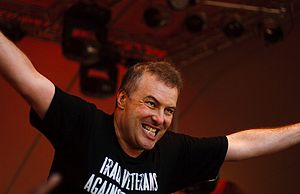
Green Party of the United States / Valgte kandidater
Musikeren Jello Biafra har flere gange stillet op som kandidat for partiet, herunder til præsidentposten i 2000.
Green Party of the United States eller blot Green Party er et amerikansk nationalt politisk parti grundlagt i 1984 som en sammenslutning af grønne partier i de enkelte delstater. Ved sammenslutningen blev Green Party of the United States det primære grønne parti i USA og overskyggede derved det tidligere største grønne parti Greens/Green Party USA.